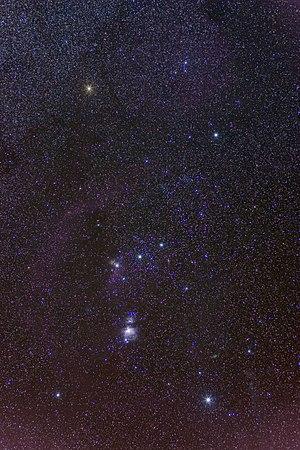
La corrélation d'Orion est une théorie proposée par certains égyptologues ou archéo-astronomes amateurs liés à la pyramidologie, selon laquelle il existerait une corrélation entre la position des pyramides d'Égypte et la position des étoiles, notamment entre les trois pyramides de la nécropole de Gizeh et les trois étoiles centrales de la constellation d'Orion – constitutives de l'astérisme appelé Baudrier d'Orion.
Orion est une constellation située quasiment sur l'équateur céleste.